Brett Whiteley House

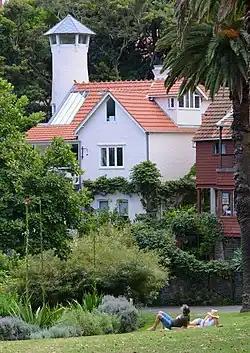
Brett Whiteley House in 2016

Brett Whiteley House is a heritage-listed arts and crafts studio and residence in Lavender Bay, New South Wales, Australia. It was built during 1905 by Henry Green. It is also known as Brett Whiteley House and Visual Curtilage and Lochgyle. It was added to the New South Wales State Heritage Register on 23 March 2018.